Deinacrida heteracantha

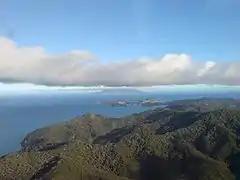
Little Barrier Island

"D. heteracantha" are arboreal forest insect dwellers found on Little Barrier Island which lies off the coast of New Zealand. This island is only in size. In the past, they also occupied forests in the warmer parts of North Island including Northland and Auckland, before their extinction there sometime during the 19th century. Their habitat range on Little Barrier Island is from second-growth forests located on the lower slopes of the island to the mid-level tall kauri forest. The second-growth forest is dominated by silverfern, nīkau palm, mahoe, and kohekohe.